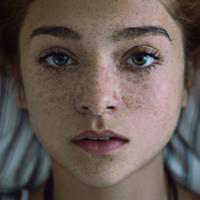
Age group: age 11-20